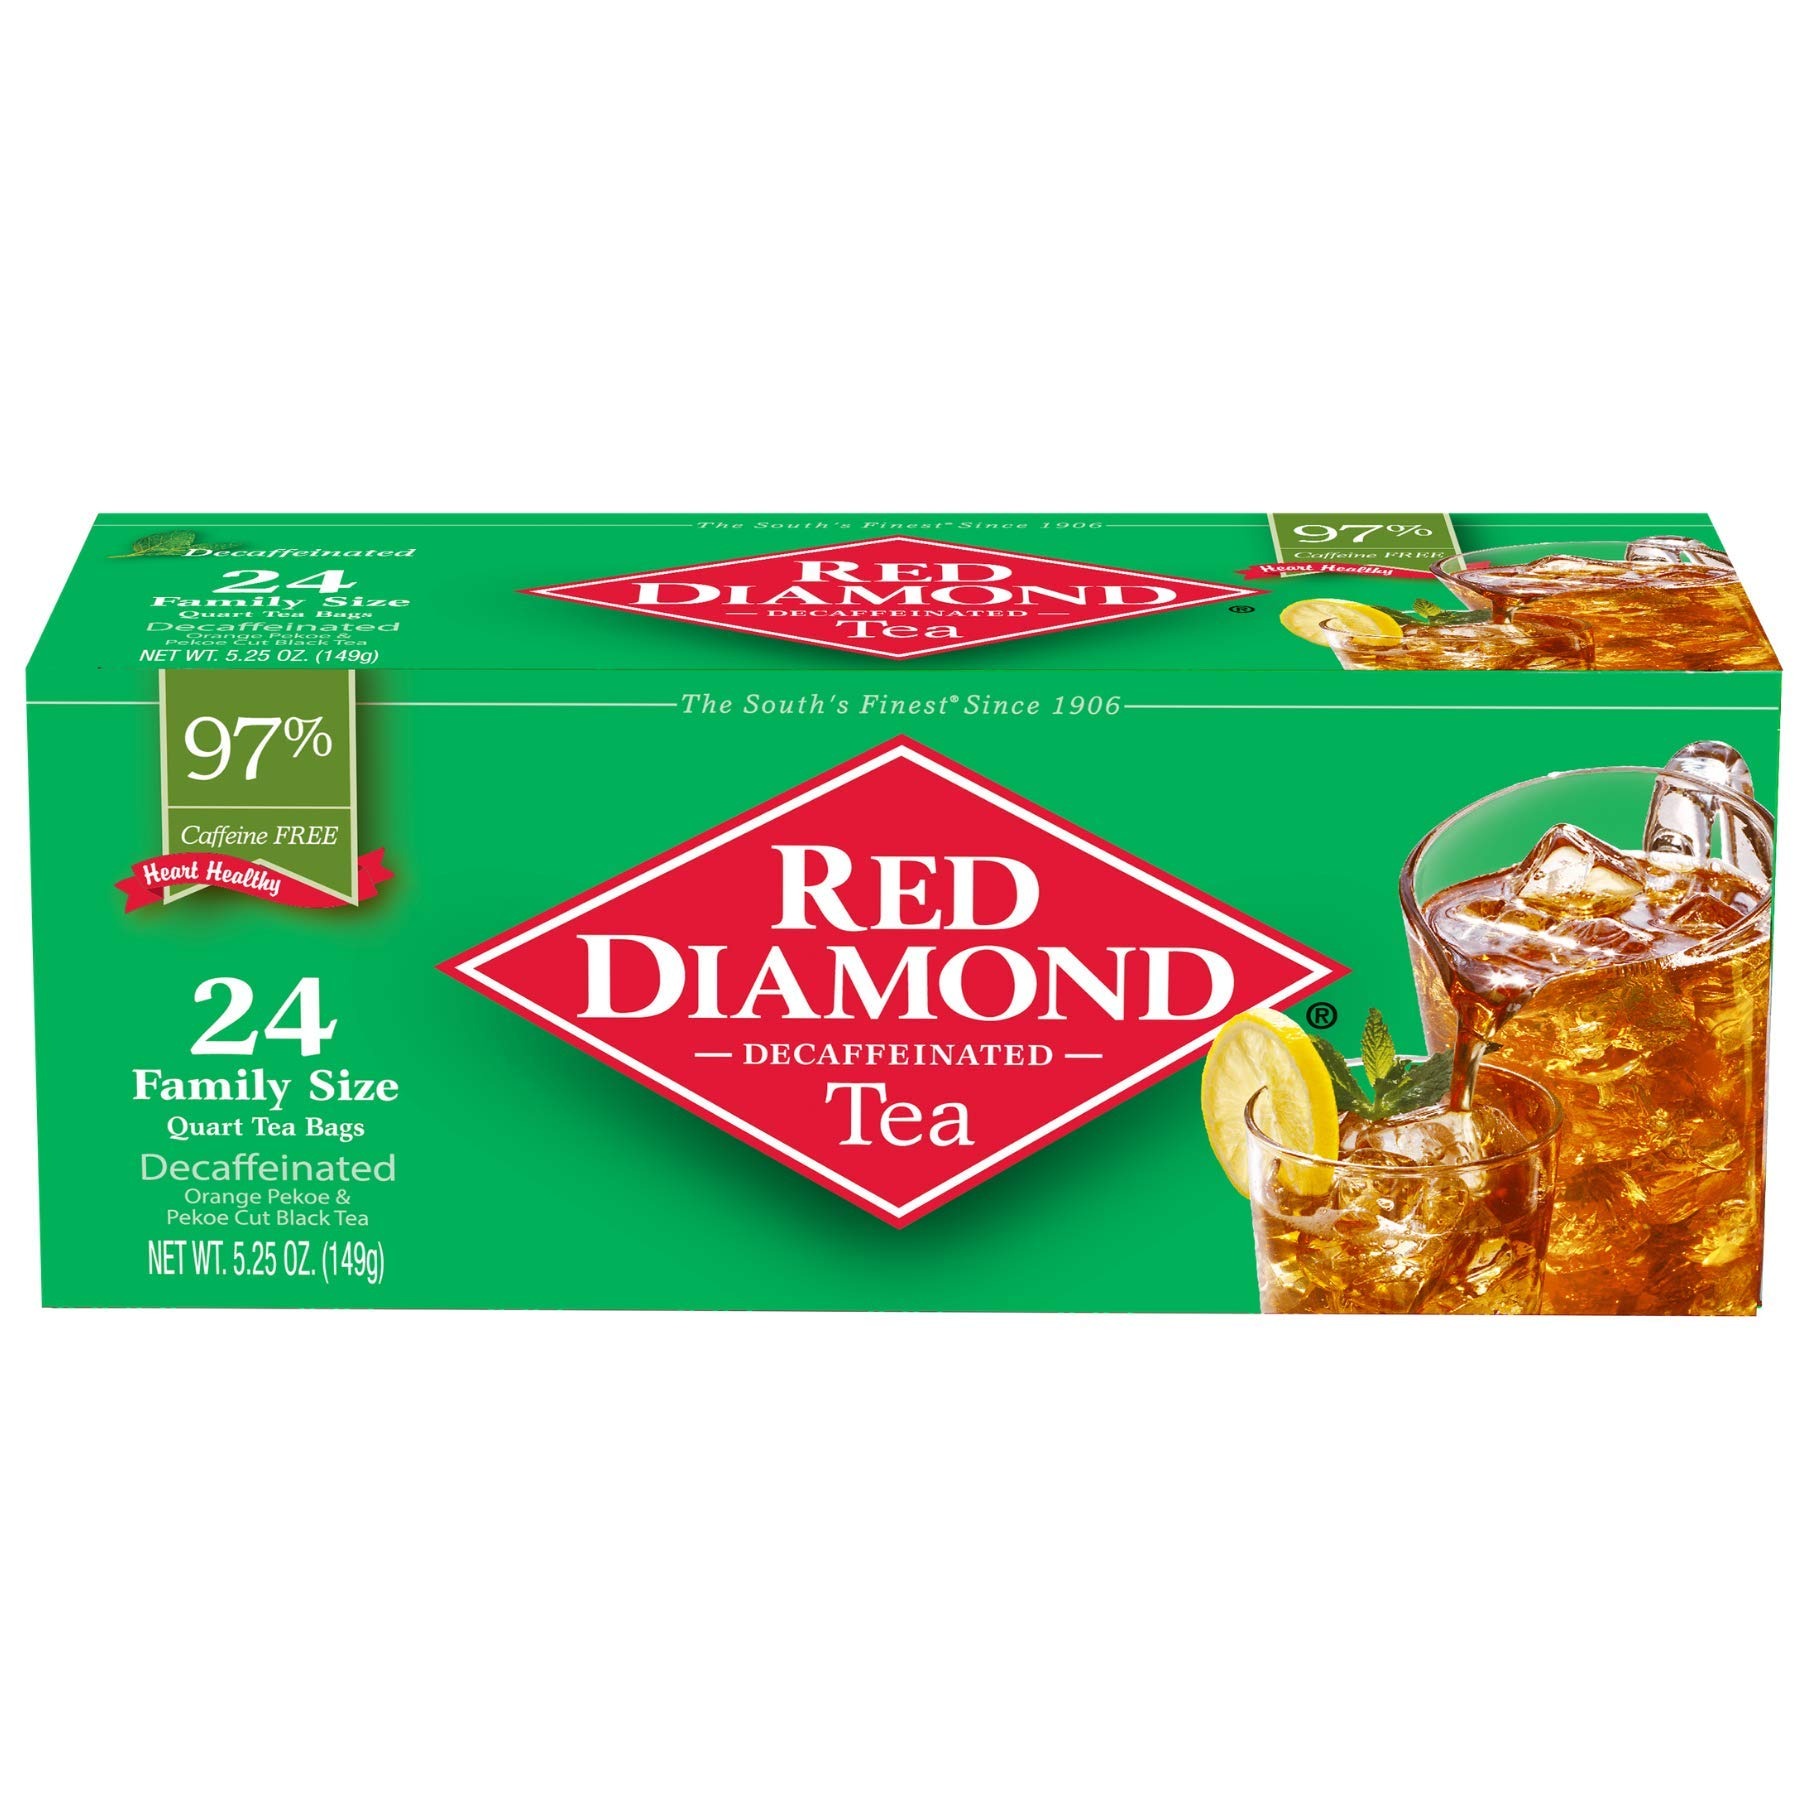
Item Name: Red Diamond Iced Tea Bags, Decaffeinated, Family Size Tea Bags, Delicious And Freshly Brewed Taste, Special Premium Blend, 24 Count (Pack of 6)
Bullet Point 1: DECAFFEINATED FAMILY SIZE TEA BAGS: Each quart size tea bag brews a jug of fresh and flavorful iced tea. These large iced tea bags are tagless and a great bulk tea purchase. Decaf iced tea is a healthy alternative to flavored drinks & carbonated sodas
Bullet Point 2: PERFECT EVERY TIME: Red Diamond tea bags are loaded with antioxidants which support heart health. Each sip of decaf unsweetened iced tea has zero calories and is a great beverage year round to remain hydrated & healthy. 24 tagless tea bags in each pack
Bullet Point 3: FAST & EASY TO BREW: Simply steep this family size tea bag in hot water for 6 min. Add ice and voila! A perfect and refreshing quart of decaf iced tea to enjoy. Add a sprig of mint leaves, berries or a few slices of lemon to add variety to the iced tea
Bullet Point 4: THE FINEST QUALITY of teas from around the world. Premium blend of Orange Pekoe and Pekoe cut black tea, hand-picked from the finest fields and crafted without compromise. Pure flavorful tea blend with no additives, flavorants or artificial ingredients
Bullet Point 5: RED DIAMOND TEA PROMISE: We have been dedicated since 1906 to ensure that those who drink our tea and iced tea can expect nothing less than perfection. Our promise is that tea should taste like tea. Try it and taste the difference in our quart ice tea bags
Value: 144.0
Unit: Count

Price: 11.955